Barbary corsairs

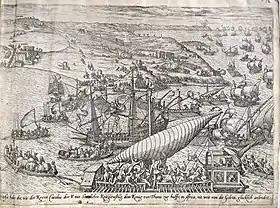
Conquest of Tunis by Charles V and liberation of Christian galley slaves in 1535

Until the American Declaration of Independence in 1776, British treaties with the North African states protected American ships from the Barbary corsairs. During the American Revolutionary War, the Corsairs attacked American merchant vessels in the Mediterranean. However, on 20 December 1777, Sultan Mohammed III of Morocco issued a declaration recognizing America as an independent country, and stating that American merchant ships could enjoy safe passage into the Mediterranean and along the coast. The relations were formalized with the Moroccan–American Treaty of Friendship signed in 1786, which stands as the U.S.'s oldest non-broken friendship treaty with a foreign power.